1100 Grand Concourse

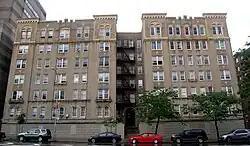
The Façade of 1100 Grand Concourse

1100 Grand Concourse is a co-operative apartment building located in the Concourse neighborhood of the Bronx in New York City. It was built in 1928 and was originally called the John Ericsson Building; John Ericsson's name can still be found in several parts of the structure. It has been considered by "The New York Times" as one of the most prominent residential buildings in the Bronx.